November 1918 insurgency in Alsace–Lorraine

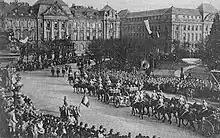
Parade of the French 4th Army on Place de la République in Strasbourg on 22 November 1918.

A revolutionary council was set up by Bernard Böhle, a Majority Social Democratic MP from Strasbourg, with the support of Lieutenant-Colonel von Holleben, the chief of staff of the military government.